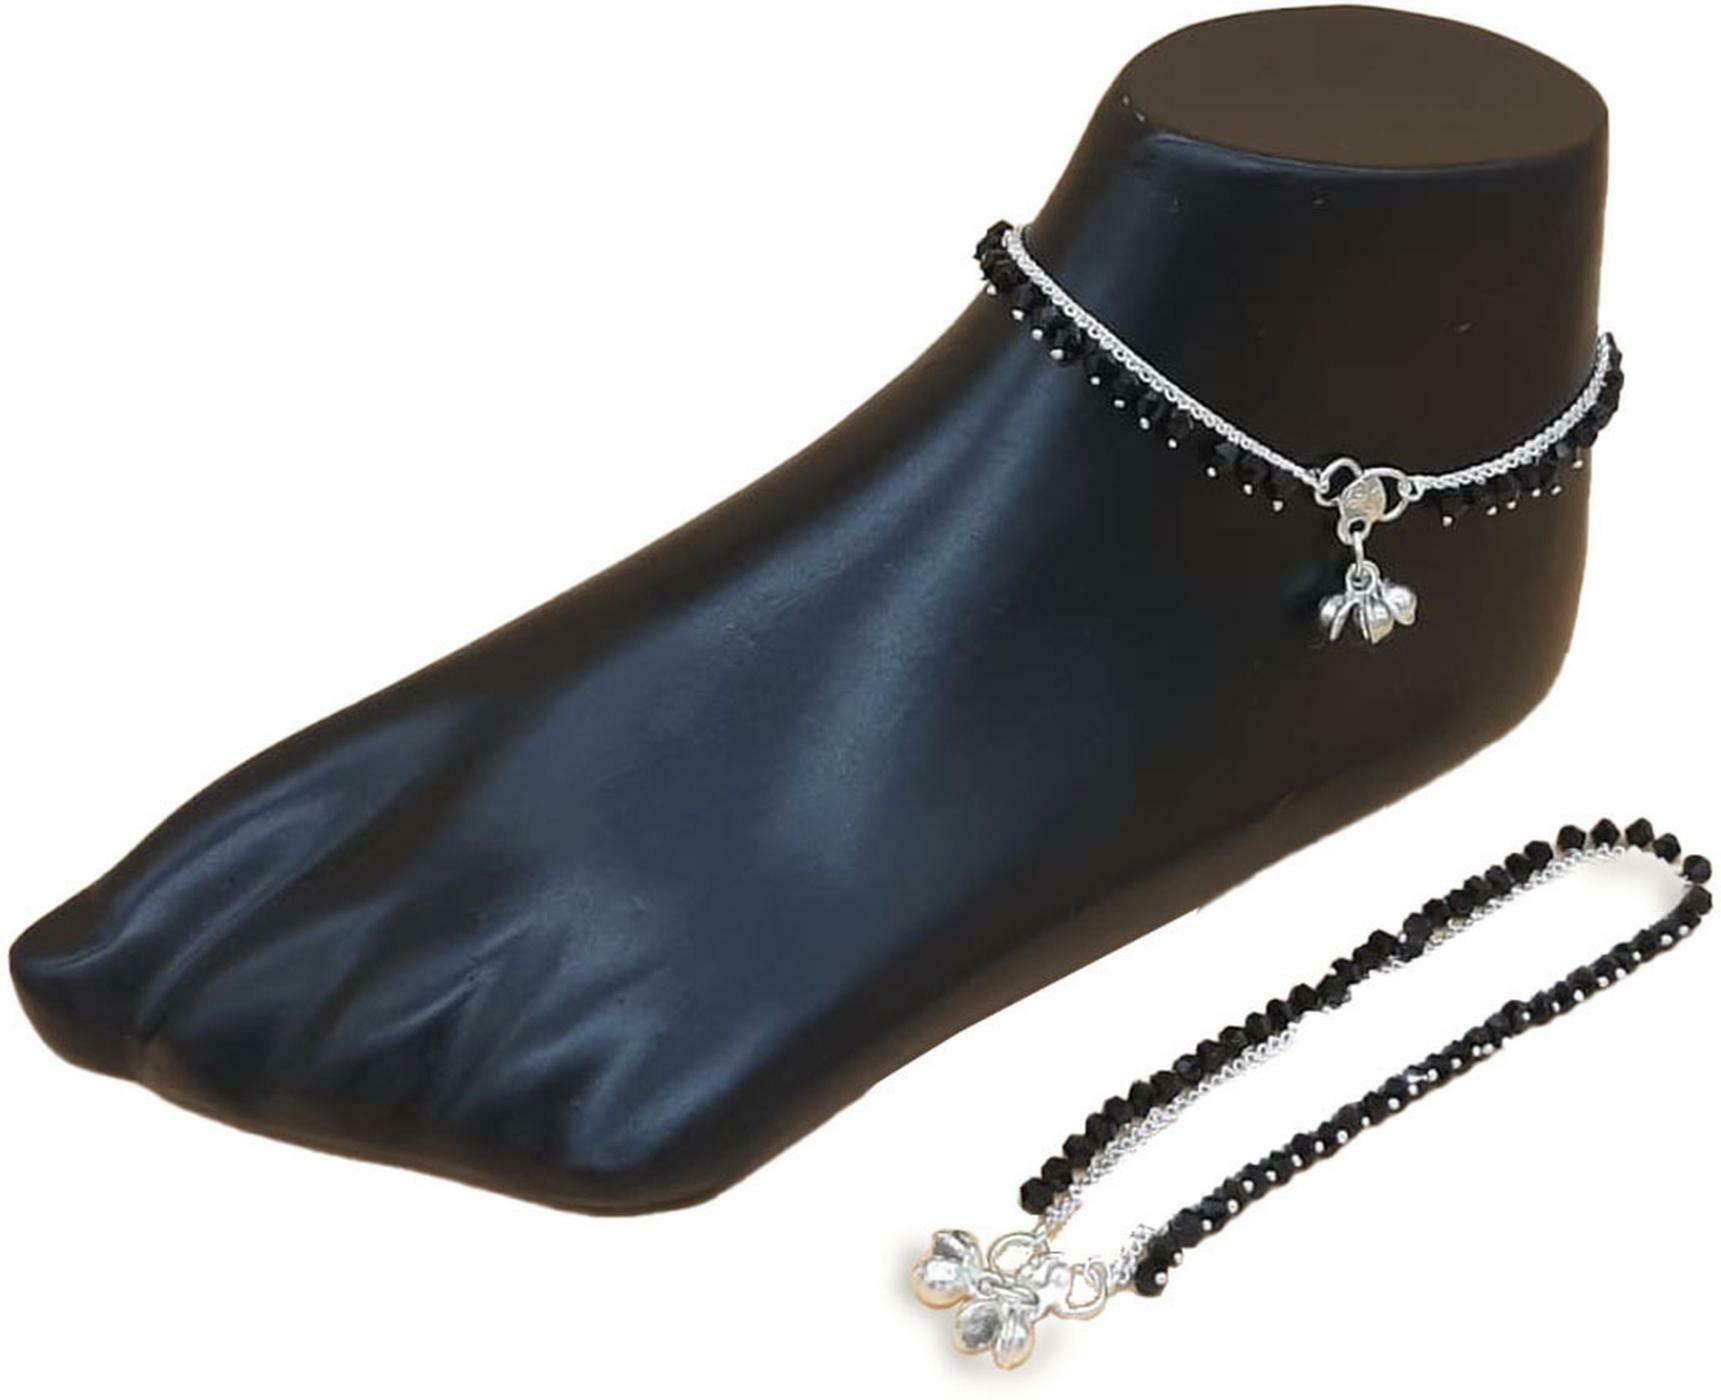
BR Ornaments Latest Trends Black Beaded Anklet Payal For Girls & Women Alloy Anklet (Pack of 2)
Type: Anklet
Brand: BR Ornaments
Price: Rs. 199
 This piece is dainty and delicate bracelet, but will make you feel so sexy when you wear this anklet! effortless, yet adds lots of sparkles and perfect for foot everyday. makes the perfect gift for self or someone awesome.